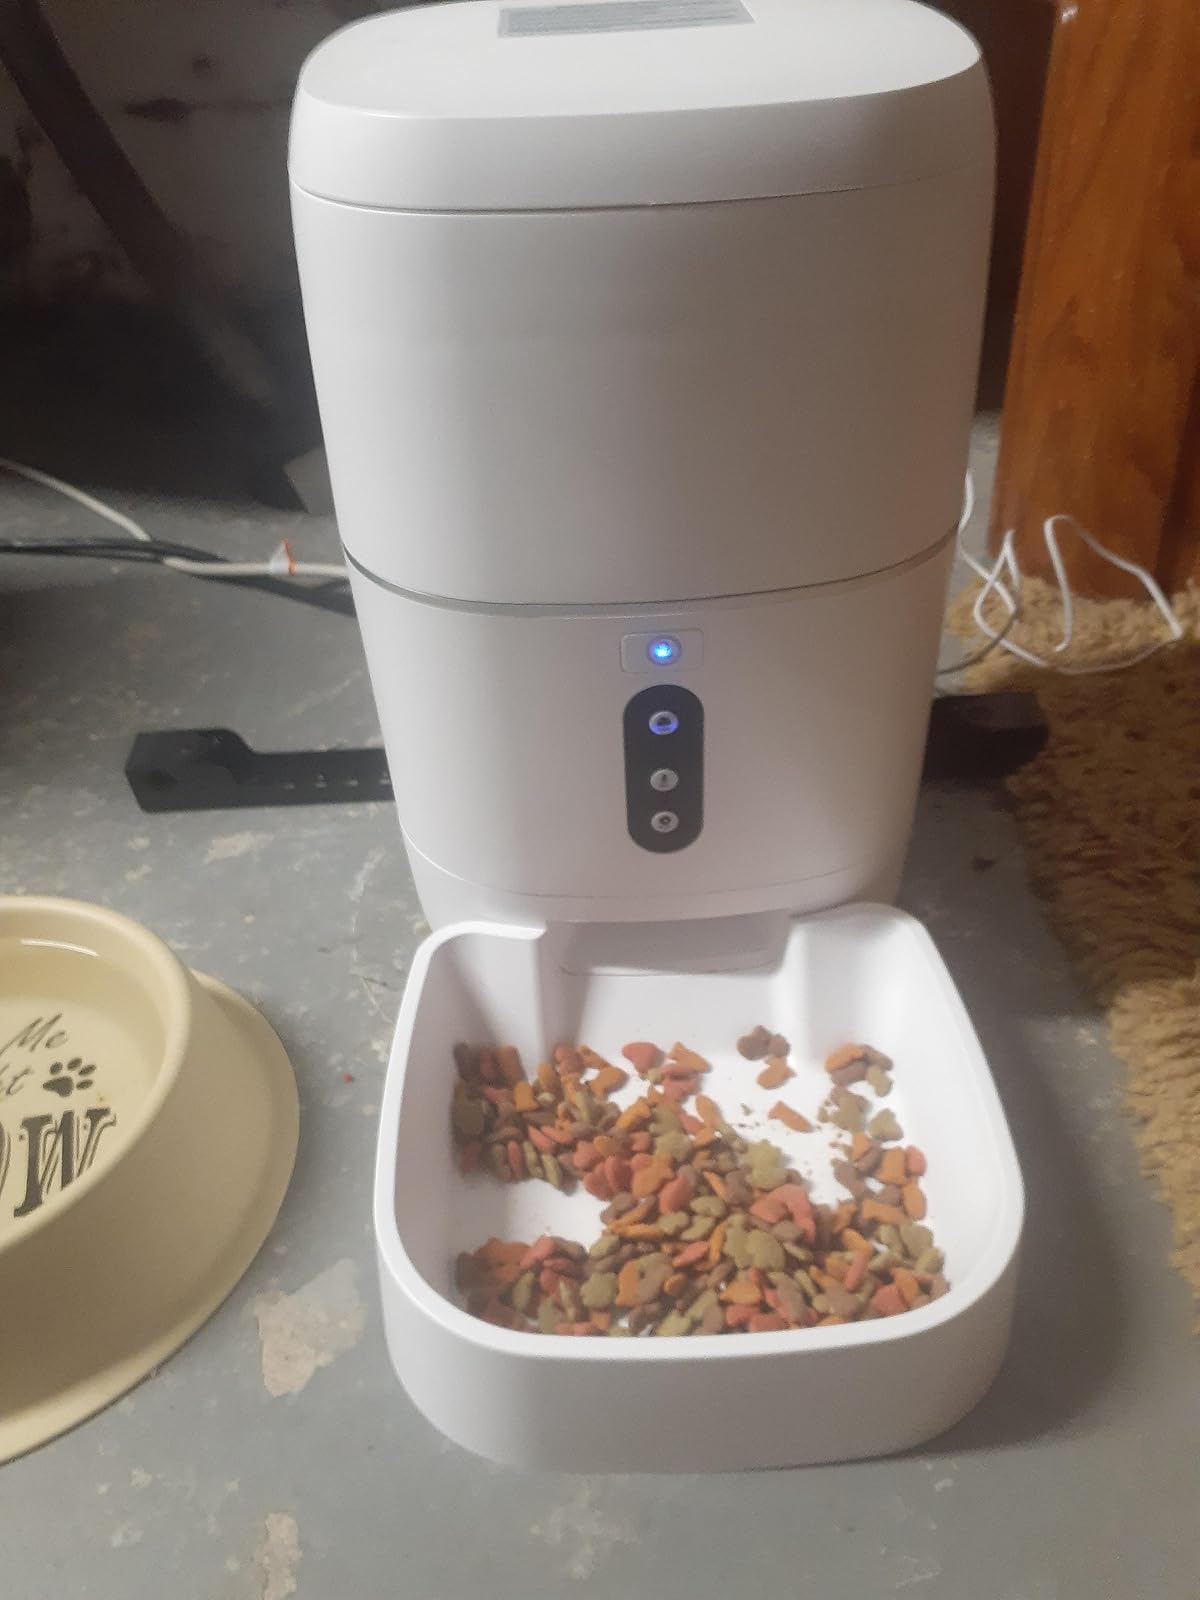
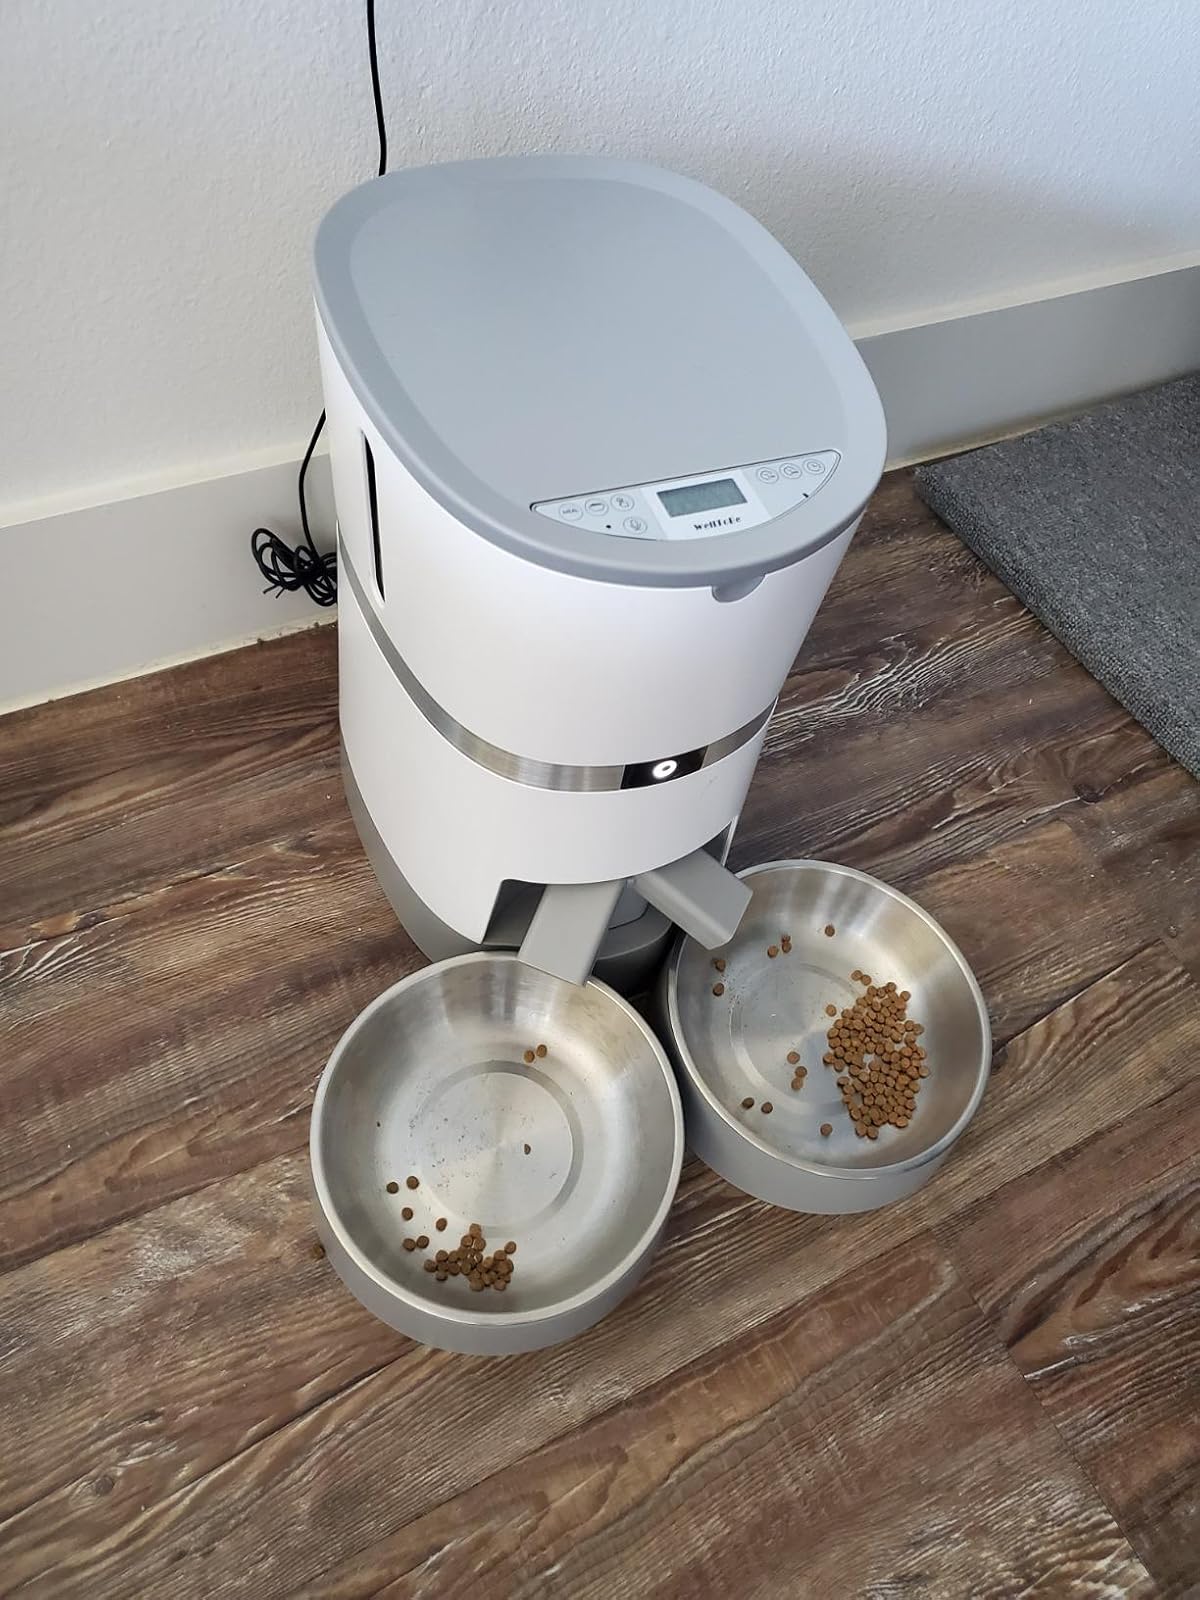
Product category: items_feeder
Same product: no